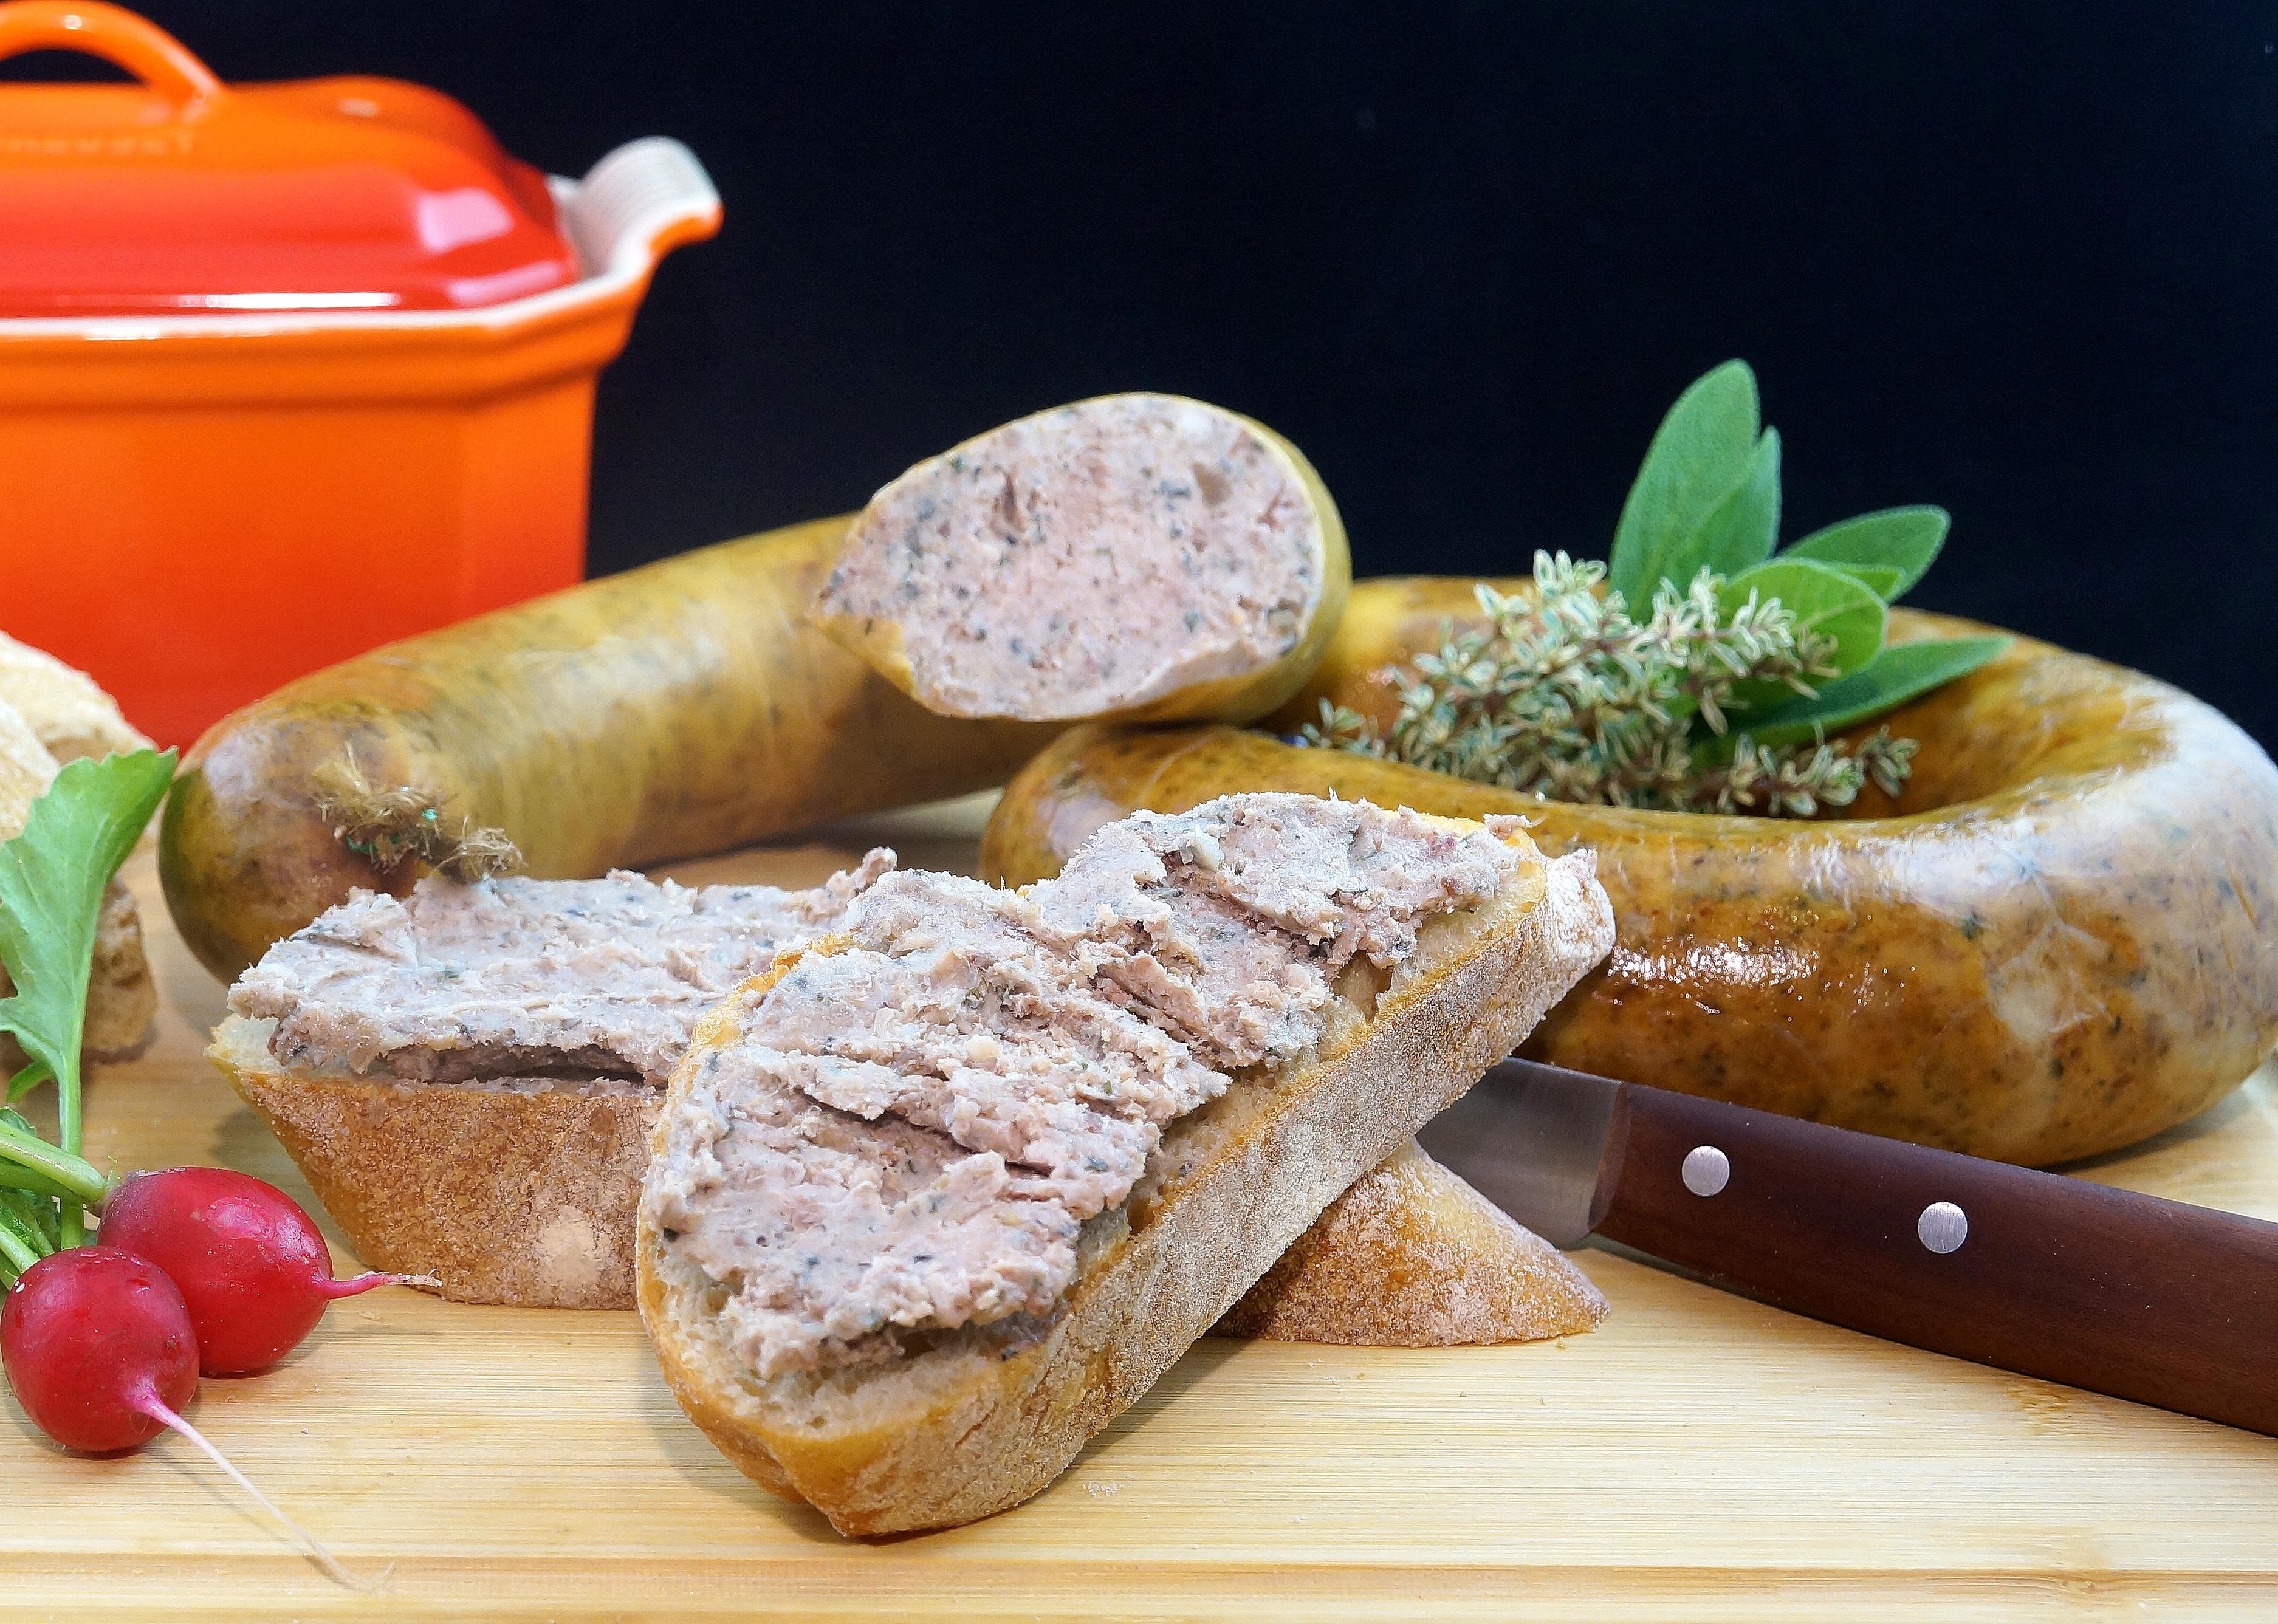
dish, meal, food, cooking, produce, barbeque, healthy, snack, eat, meat, lunch, cuisine, delicious, bread, sausage, dinner, ciabatta, bratwurst, vespers, home cooked meals, human action, animal source foods, salt cured meat, kielbasa, liver sausage